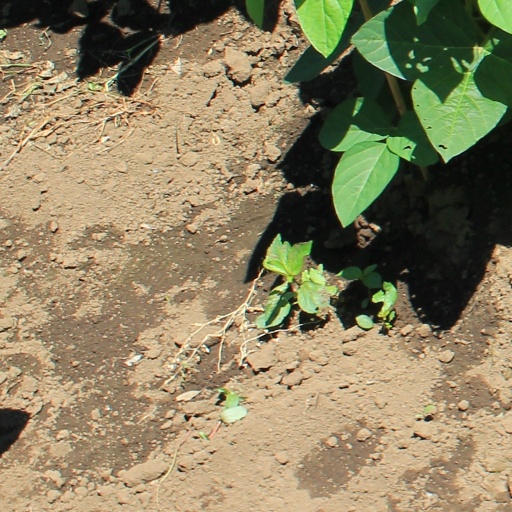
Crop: soybean